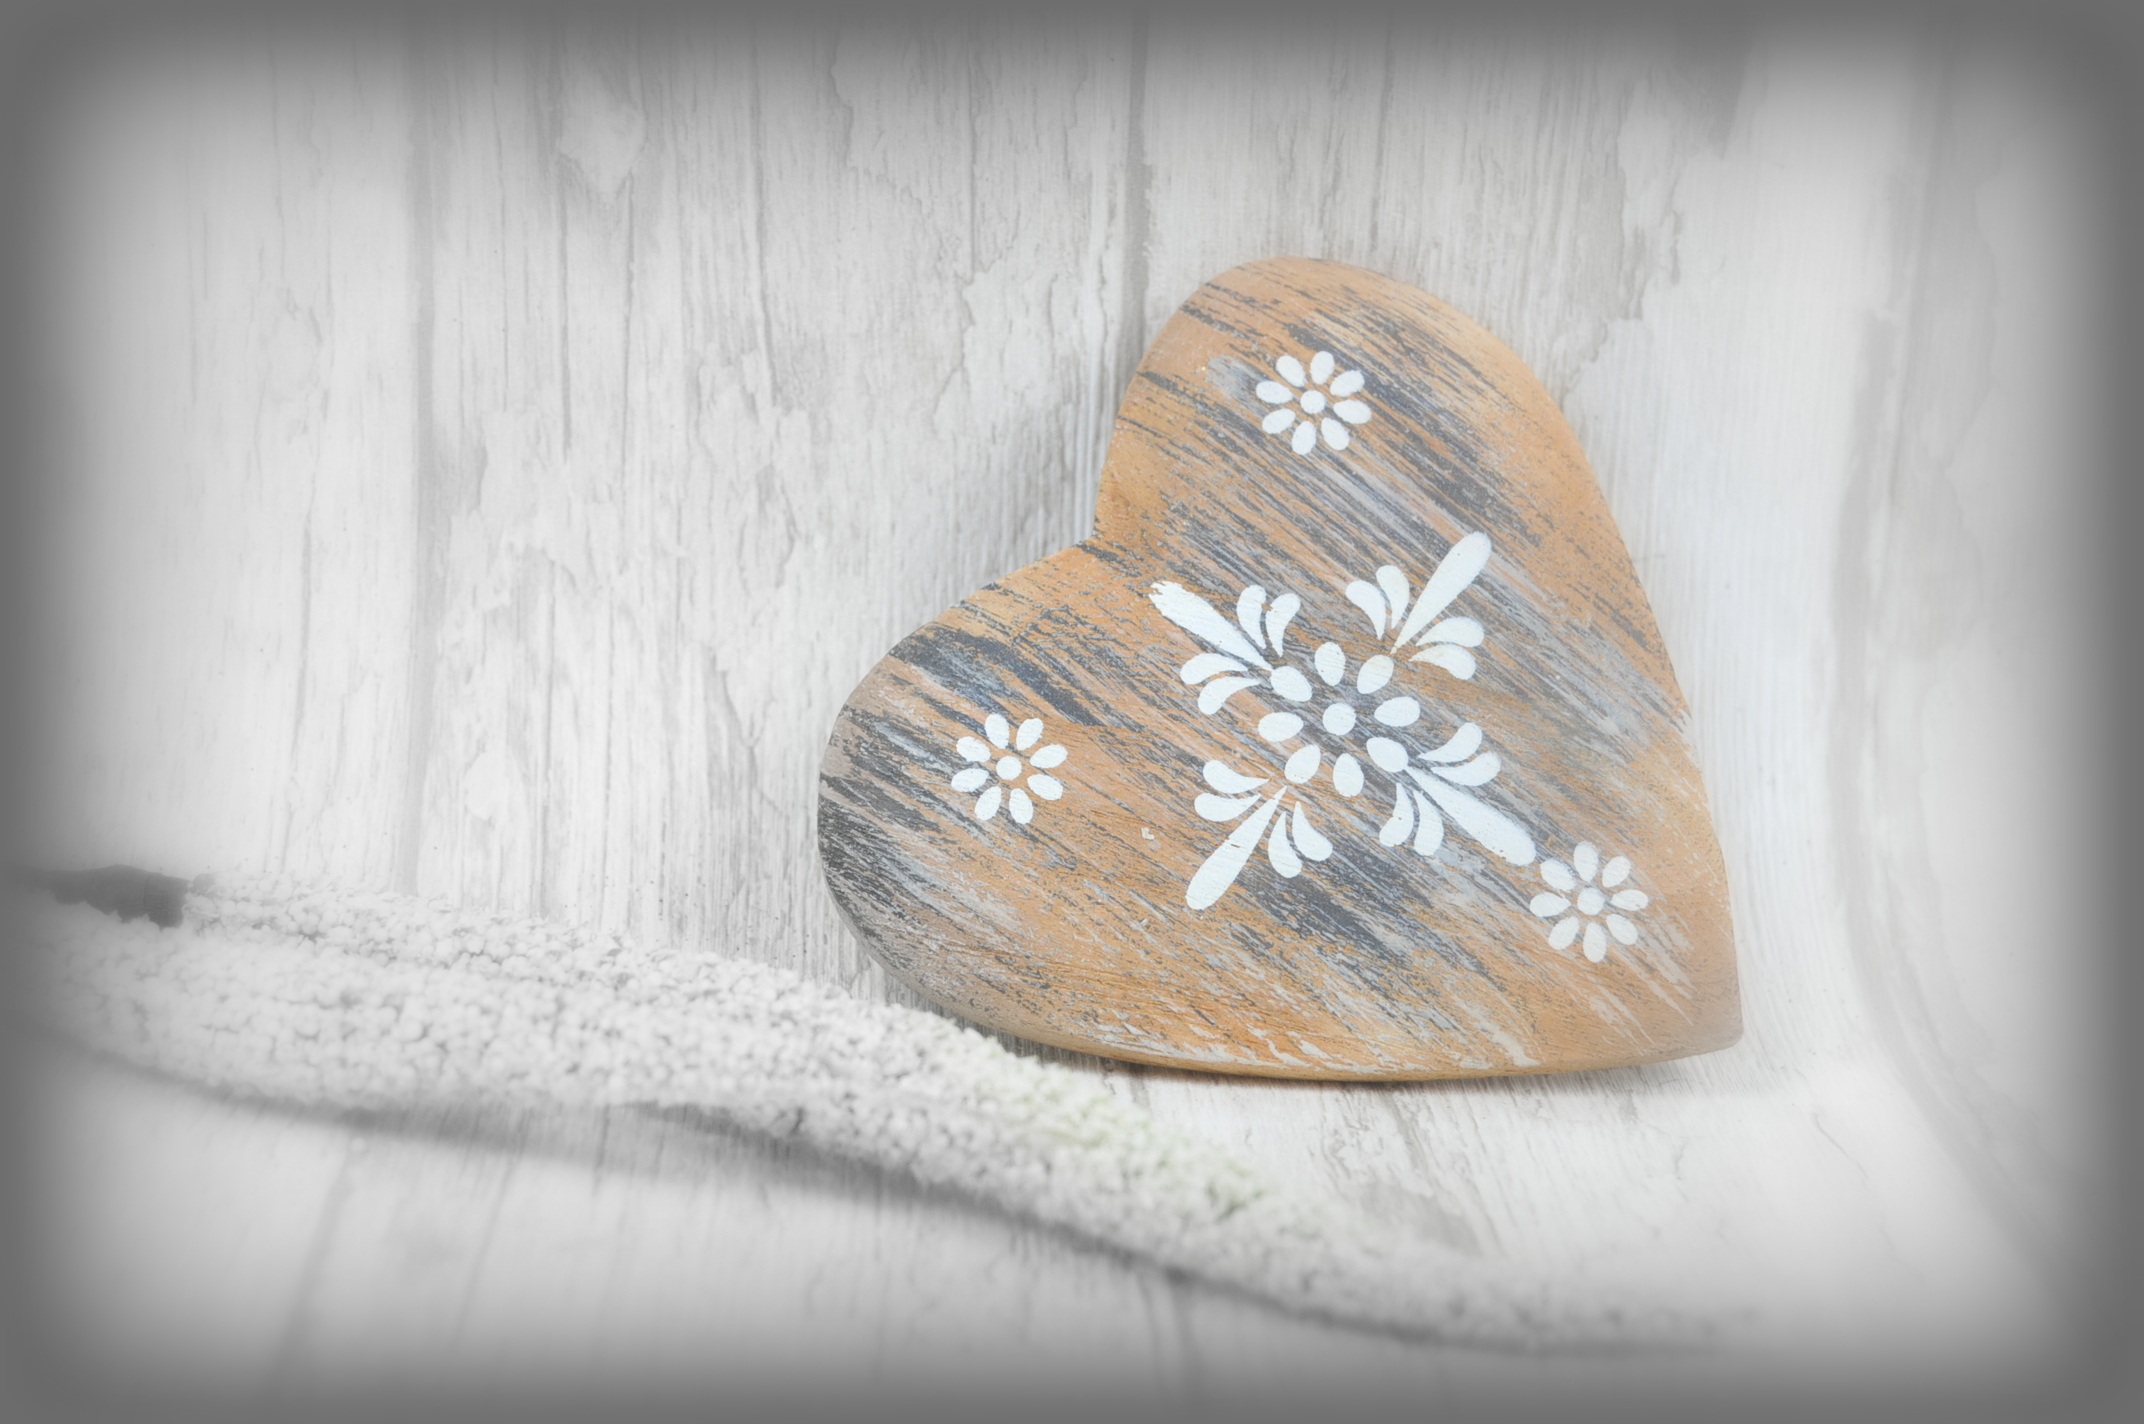
wood, white, photography, vintage, retro, rustic, close up, sketch, drawing, shape, wooden heart, still life photography